Aiways

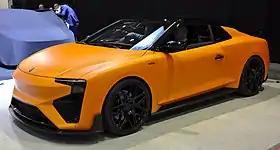
Gumpert Nathalie

Gumpert Aiways Automobile was a subsidiary based in Ingolstadt, Germany, which is managed by Roland Gumpert. The methanol fueled vehicle Gumpert Nathalie was the first model of this company.